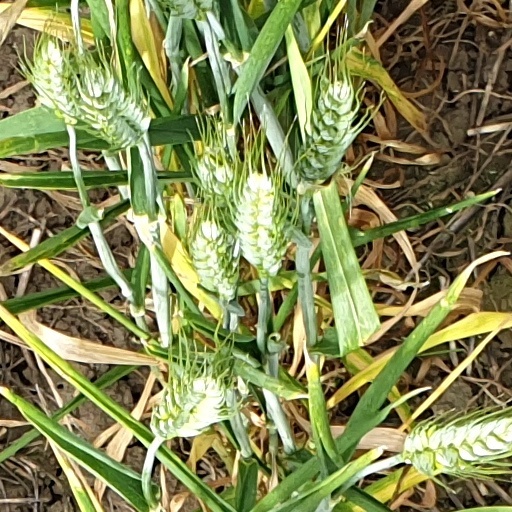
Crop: wheat